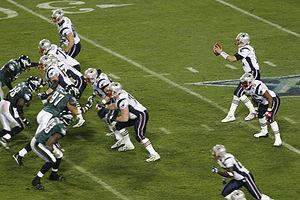
Thomas Edward Patrick Brady, Jr., dit Tom Brady, né le 3 août 1977 à San Mateo en Californie, est un joueur américain de football américain évoluant au poste de quarterback pour les Buccaneers de Tampa Bay. Avec six Super Bowls remportés, il est le joueur le plus titré de l'histoire de la National Football League.
Tom Brady est un joueur américain de football américain né le 3 août 1977 à San Mateo en Californie. Il évolue au poste de quarterback pour les Patriots de la Nouvelle-Angleterre depuis que la franchise l'a sélectionné avec le 199ᵉ choix du sixième tour de la draft 2000. Avec six Super Bowls remportés, il est le joueur le plus titré de l'histoire de la National Football League.